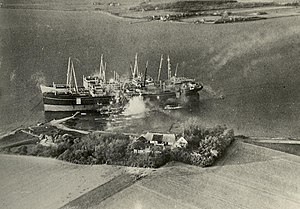
Engelsborg (Slotø) / Nyere tid
Billeder optaget fra et af de angribende mosquitofly. Slotsruinen ses nederst til venstre, hvor de to flankemure lige kan anes gående ud fra tårntuinen.
Engelsborg er en slotsruin fra 1500-tallet på øen Slotø i Nakskov Fjord, som først og fremmest fungerede som skibsværft for den kongelige danske flåde.